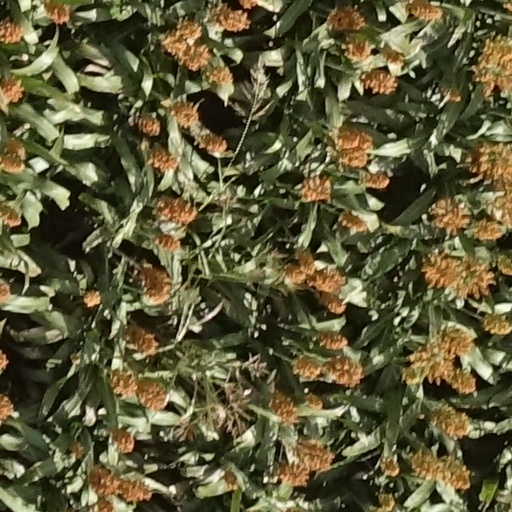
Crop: sorghum